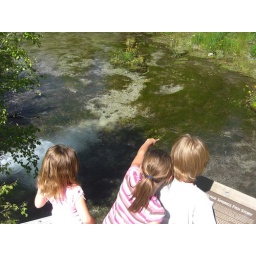
Counting the Brown Trout in the clear spring water